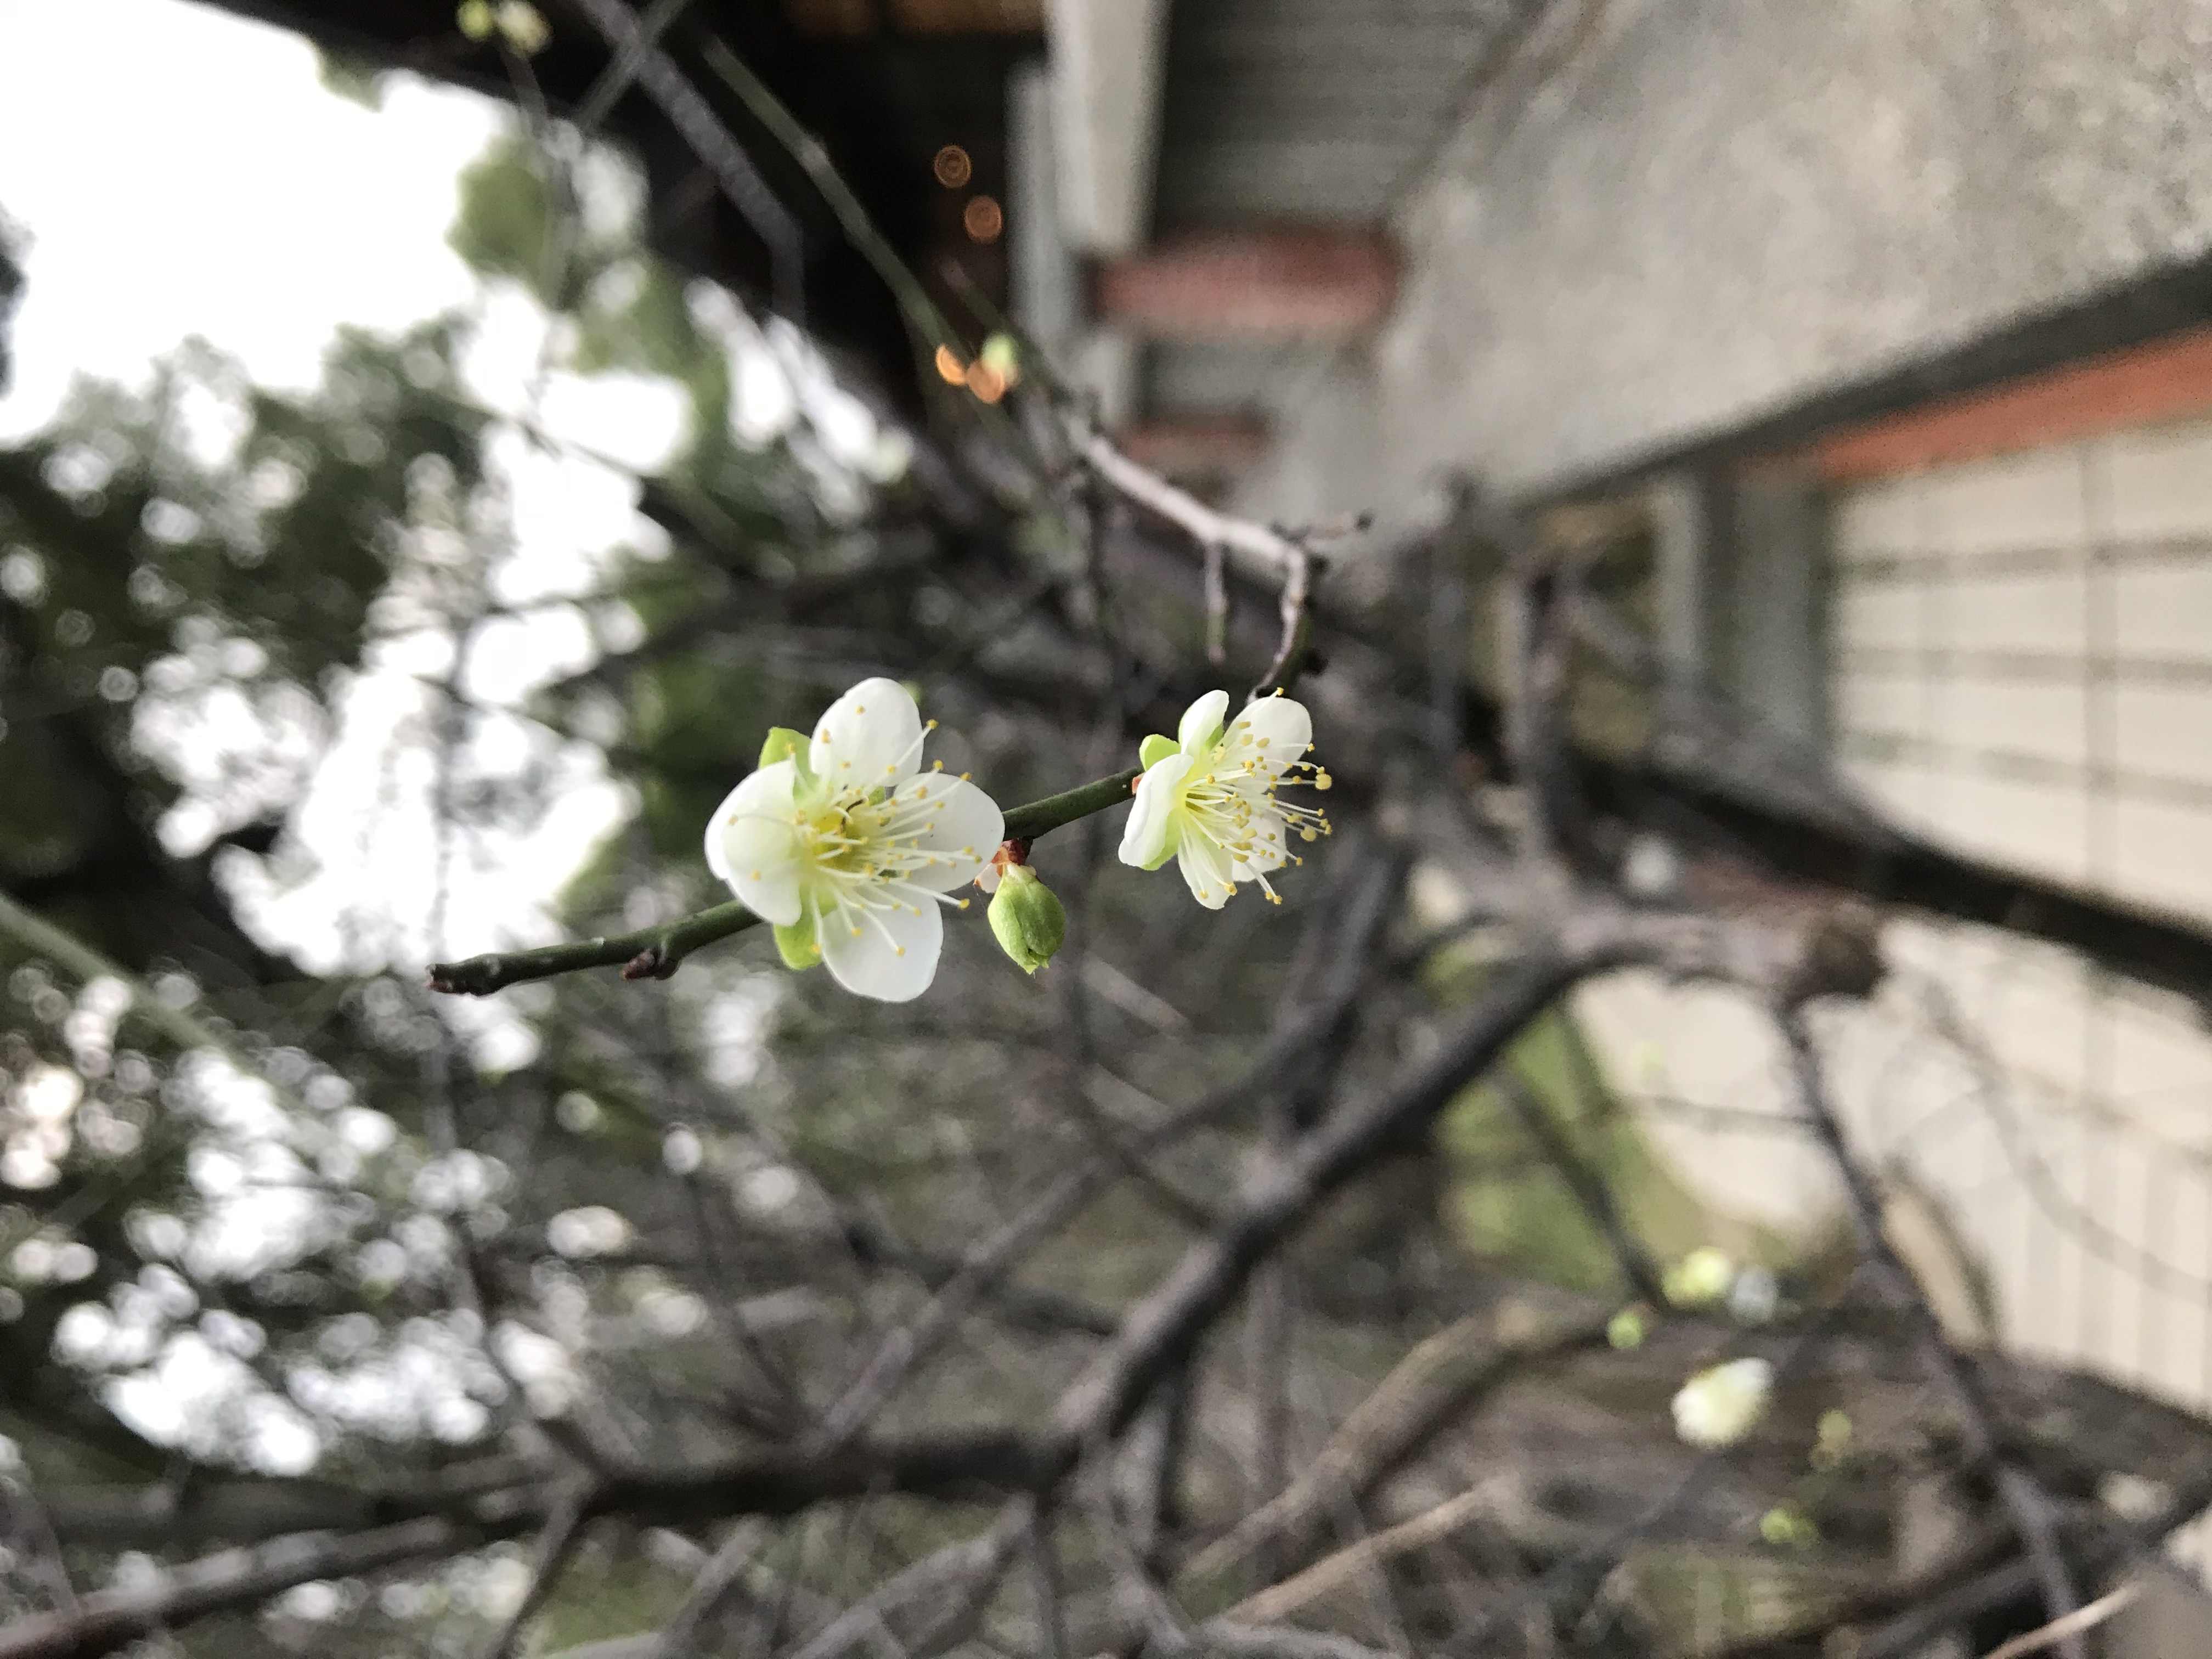
natural, plant, flower, branch, spring, twig, blossom, botany, petal, tree, flowering plant, plant stem